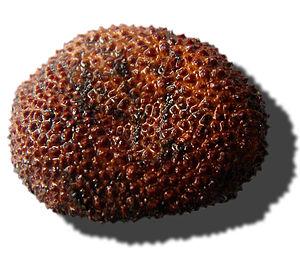
Elaphomyces granulatus
Elaphomyces granulatus est une espèce de champignons très communs. Il est cependant presque inconnu du grand-public, car ne se développant que sous le sol durant tout son cycle de vie, y compris pour sa fructification. Il est souvent appelé truffe du cerf ou truffe des cerfs, nom qui peut aussi désigner de nombreuses autres espèces proches, difficile à différencier à l'œil nu.
La truffe est le nom vernaculaire français donné à la fructification et à l'organe végétatif de plusieurs genres de champignons hypogés ascomycètes ectomycorhiziens qui se présente sous une forme plus ou moins globuleuse. Un même mycélium peut produire plusieurs truffes. Certaines espèces n'ont que peu de saveur alors que d'autres sont particulièrement appréciées et recherchées depuis l'Antiquité. Qu'elles aient poussé spontanément ou qu'elles soient issues de la trufficulture, les truffes sont très demandées par les gourmets.